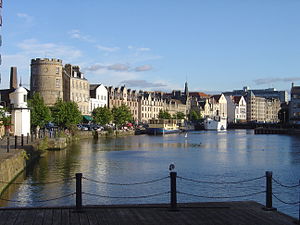
Leith
Havnebyen Water of Leith.
Leith er en tidligere burgh i Skotland og i dag et distrikt i den nordlige del af kommunen City of Edinburgh med 90,000 indbyggere. Leith ligger ved mundingen af floden Water of Leith på Firth of Forths søndre bred og fungerer som Edinburghs havneby.